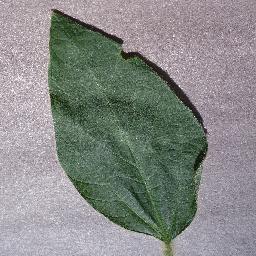
Label: Soybean___healthy